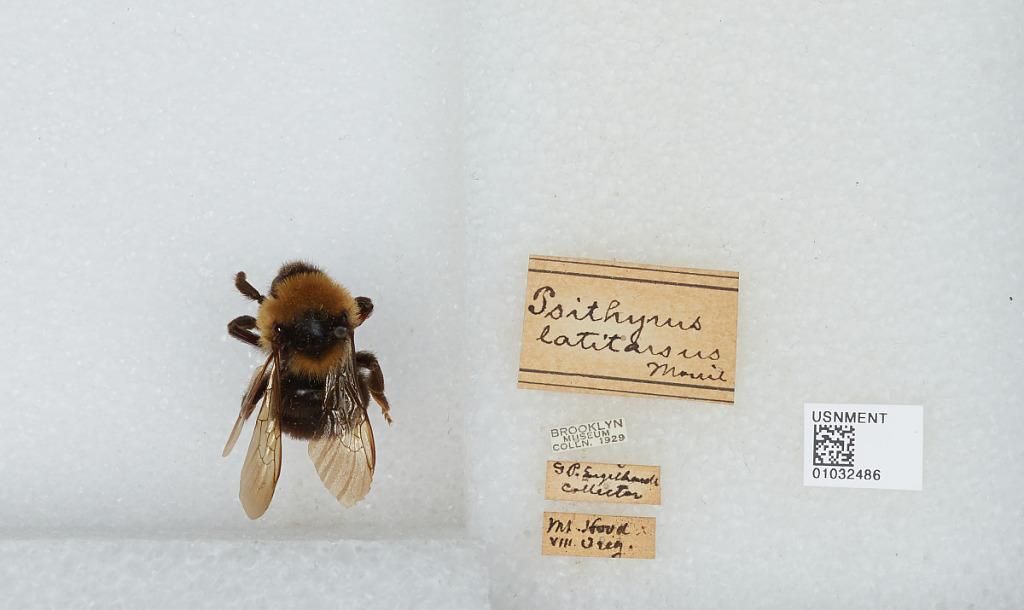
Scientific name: Bombus (Psithyrus) suckleyi Greene
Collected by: G. Engelhardt
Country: United States
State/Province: Oregon
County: Hood River
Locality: Mount Hood
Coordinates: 45.3736, -121.696